Archduchess Maria of Austria (1584–1649)

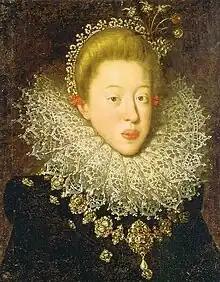
Archduchess Maria, by Hans von Aachen,

Archduchess Maria of Austria (German: "Erzherzogin Maria von Österreich") (Innsbruck, 16 June 1584 – Innsbruck, 2 March 1649) was the daughter of Ferdinand II, Archduke of Austria and his second wife Anne Juliana Gonzaga. She became a nun.